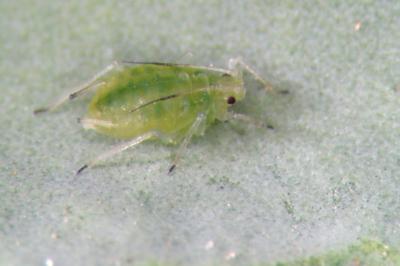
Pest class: green_peach_aphid